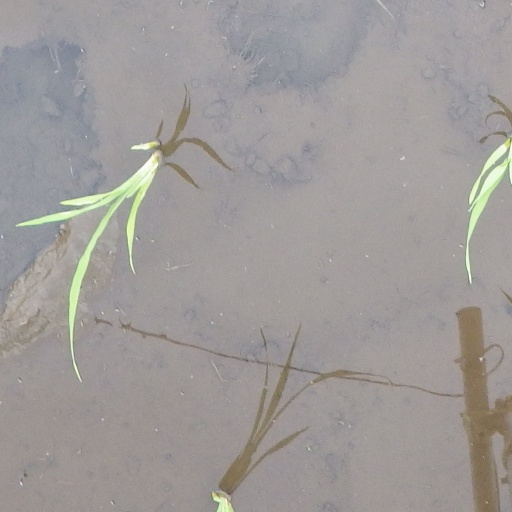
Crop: rice